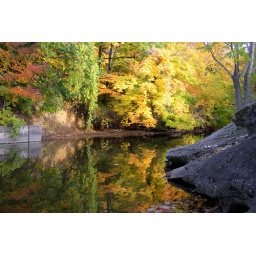
This river is near the pier found in my photostream. So much color! The water was perfectly still.